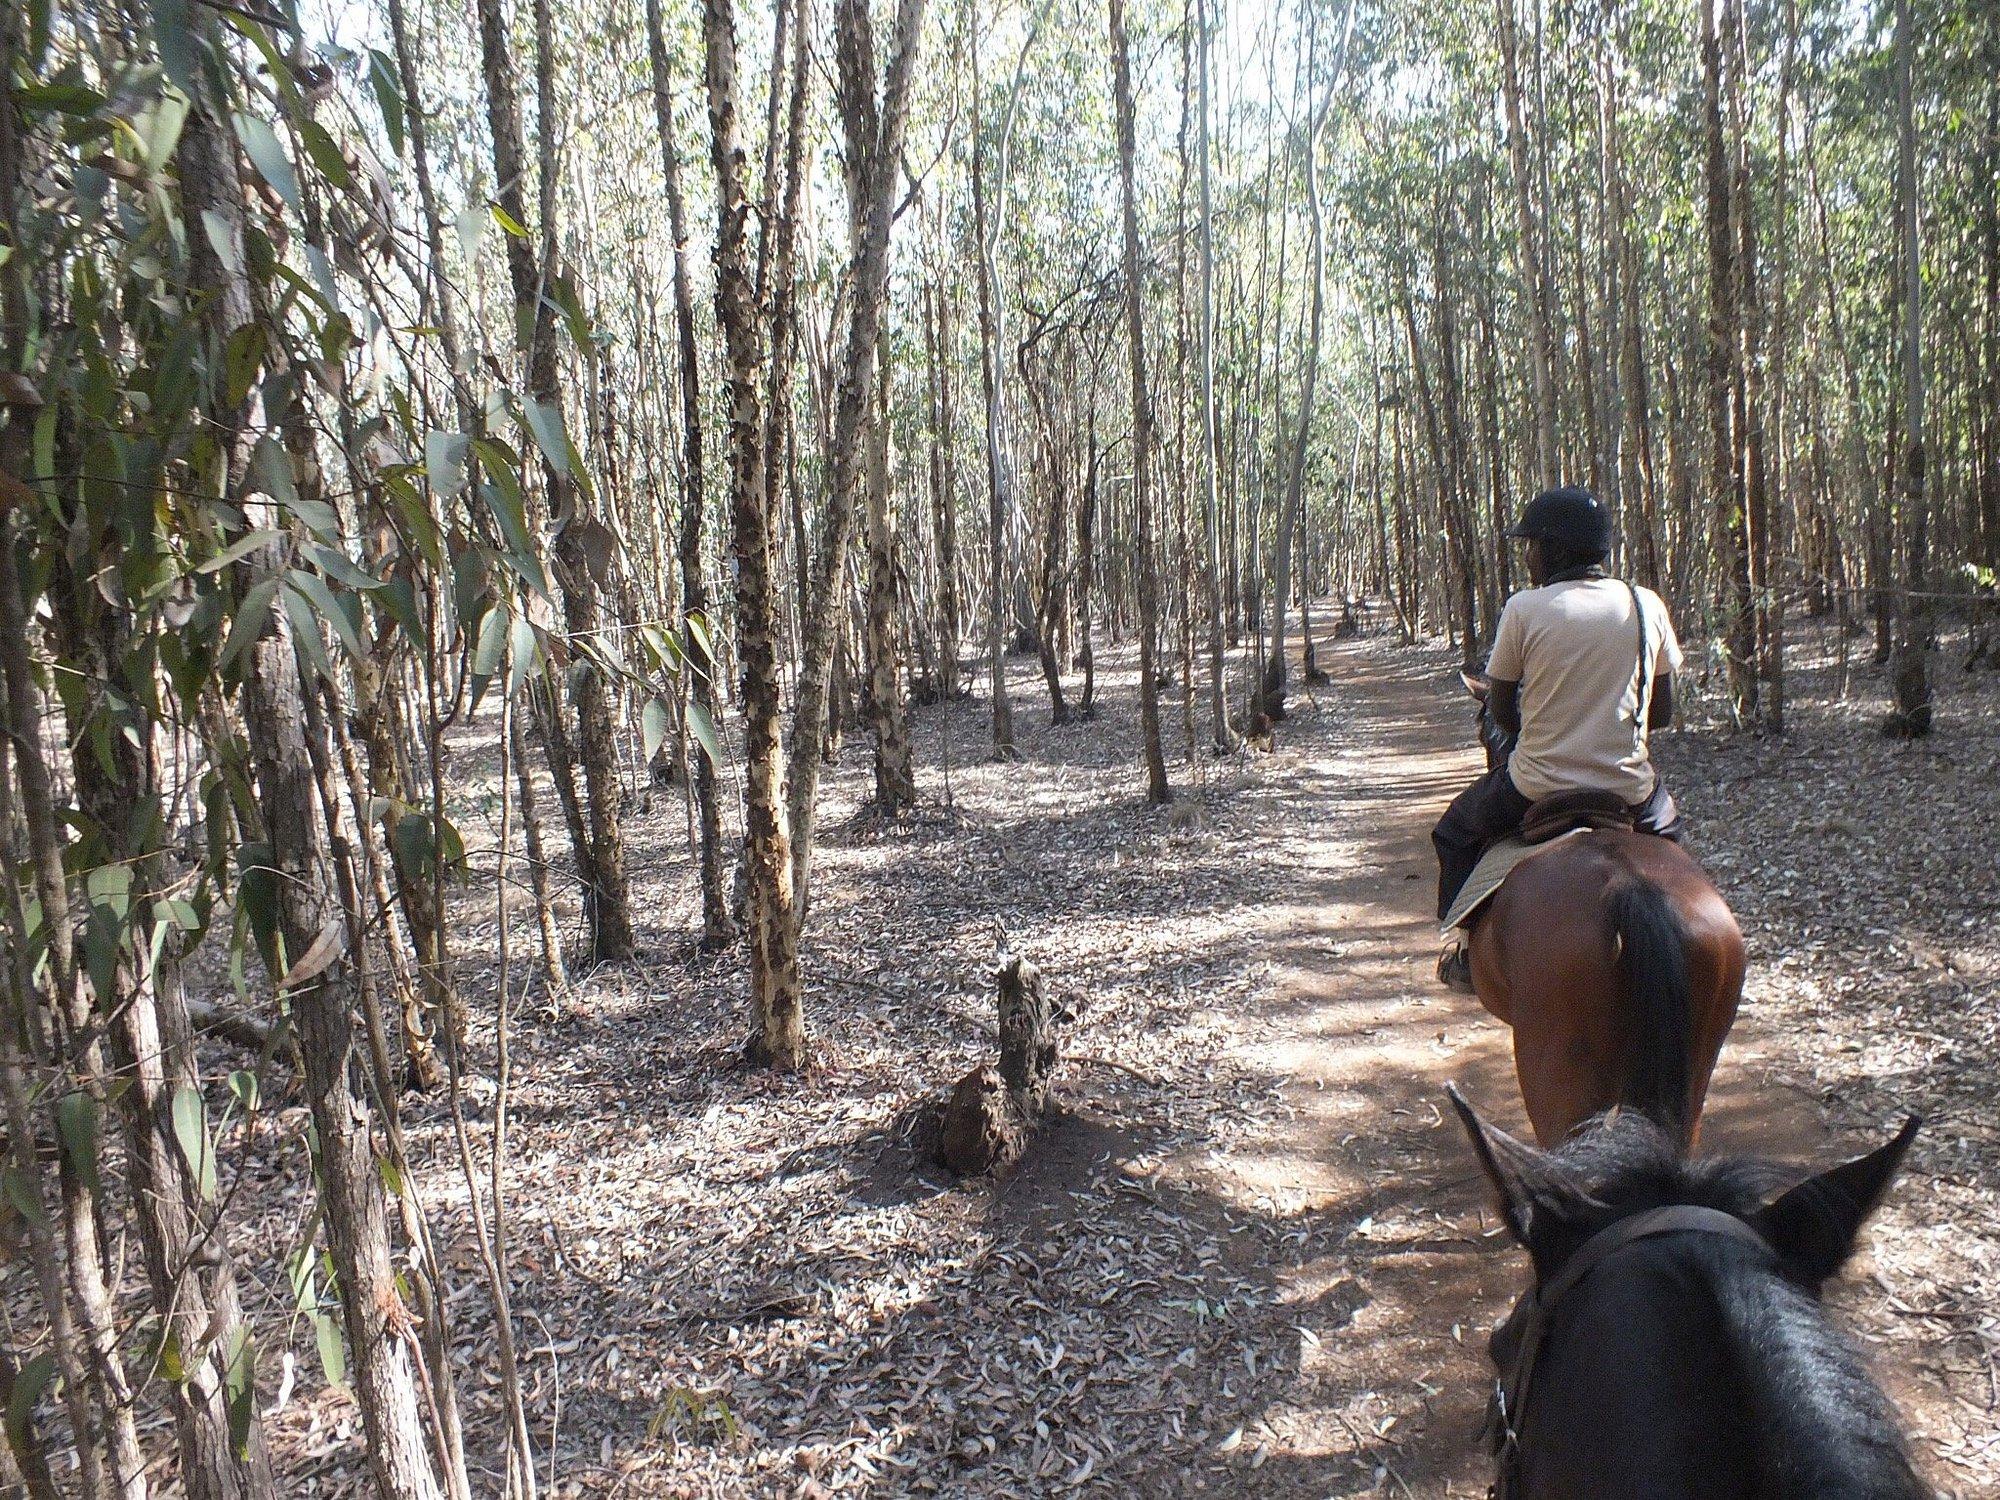
Wanyama wa porini aina ya farasi, huku wakiwa wamepandwa na watu wanaowatumia kama usafiri kutoka sehemu moja kwenda sehemu nyingine ya msitu.